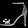
Label: Sandal